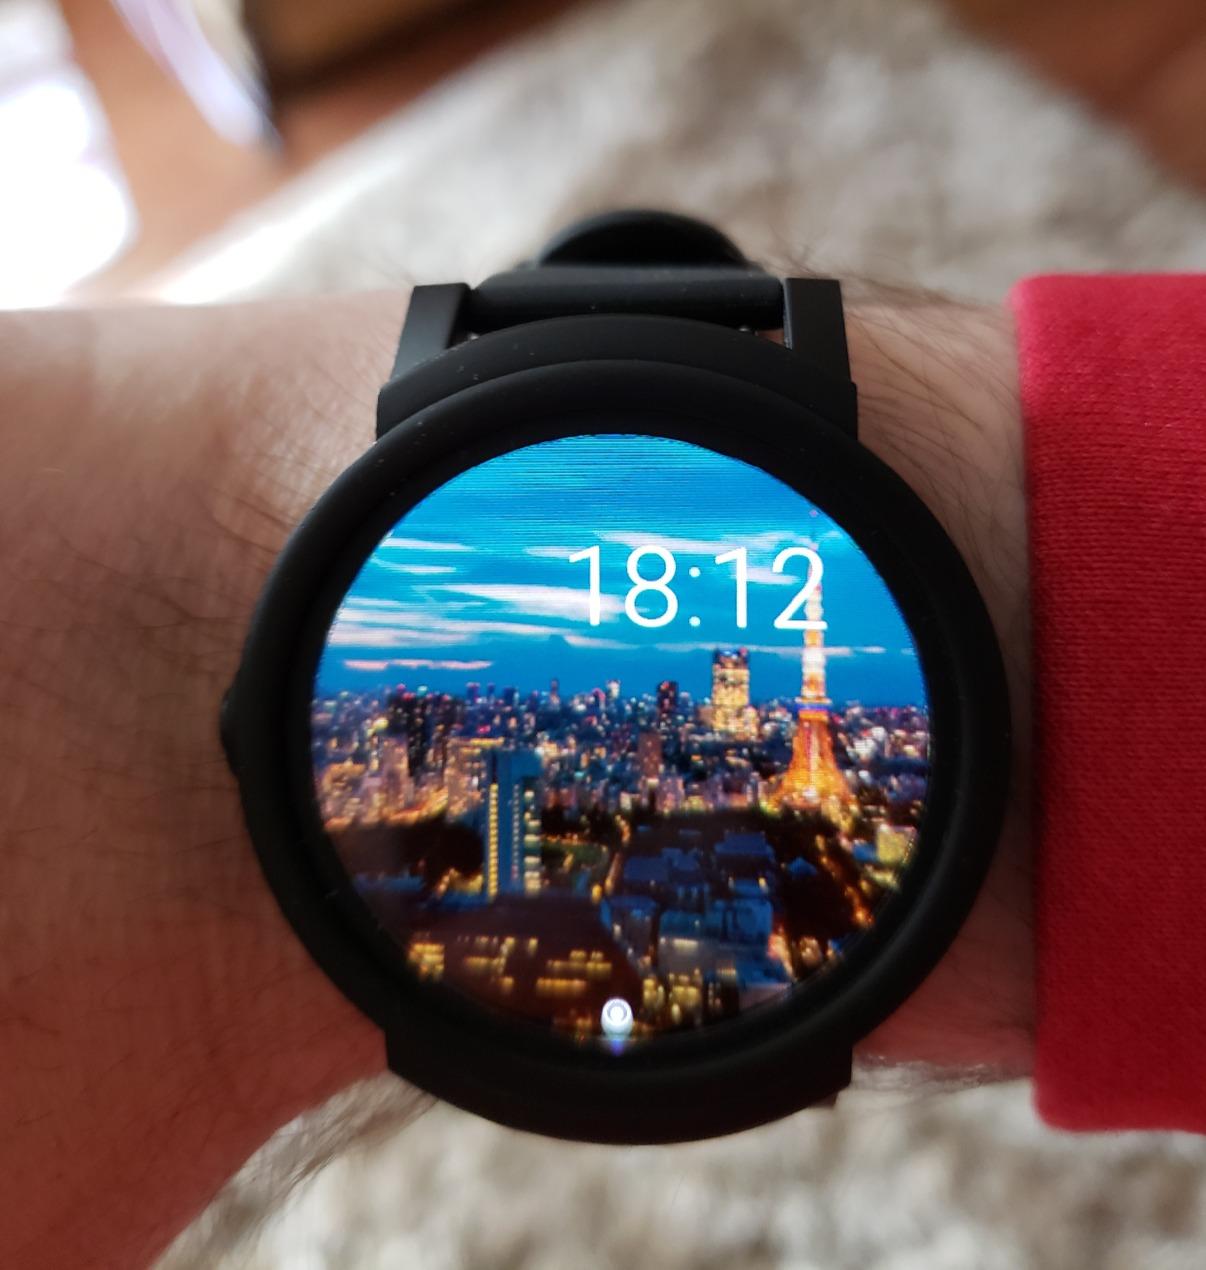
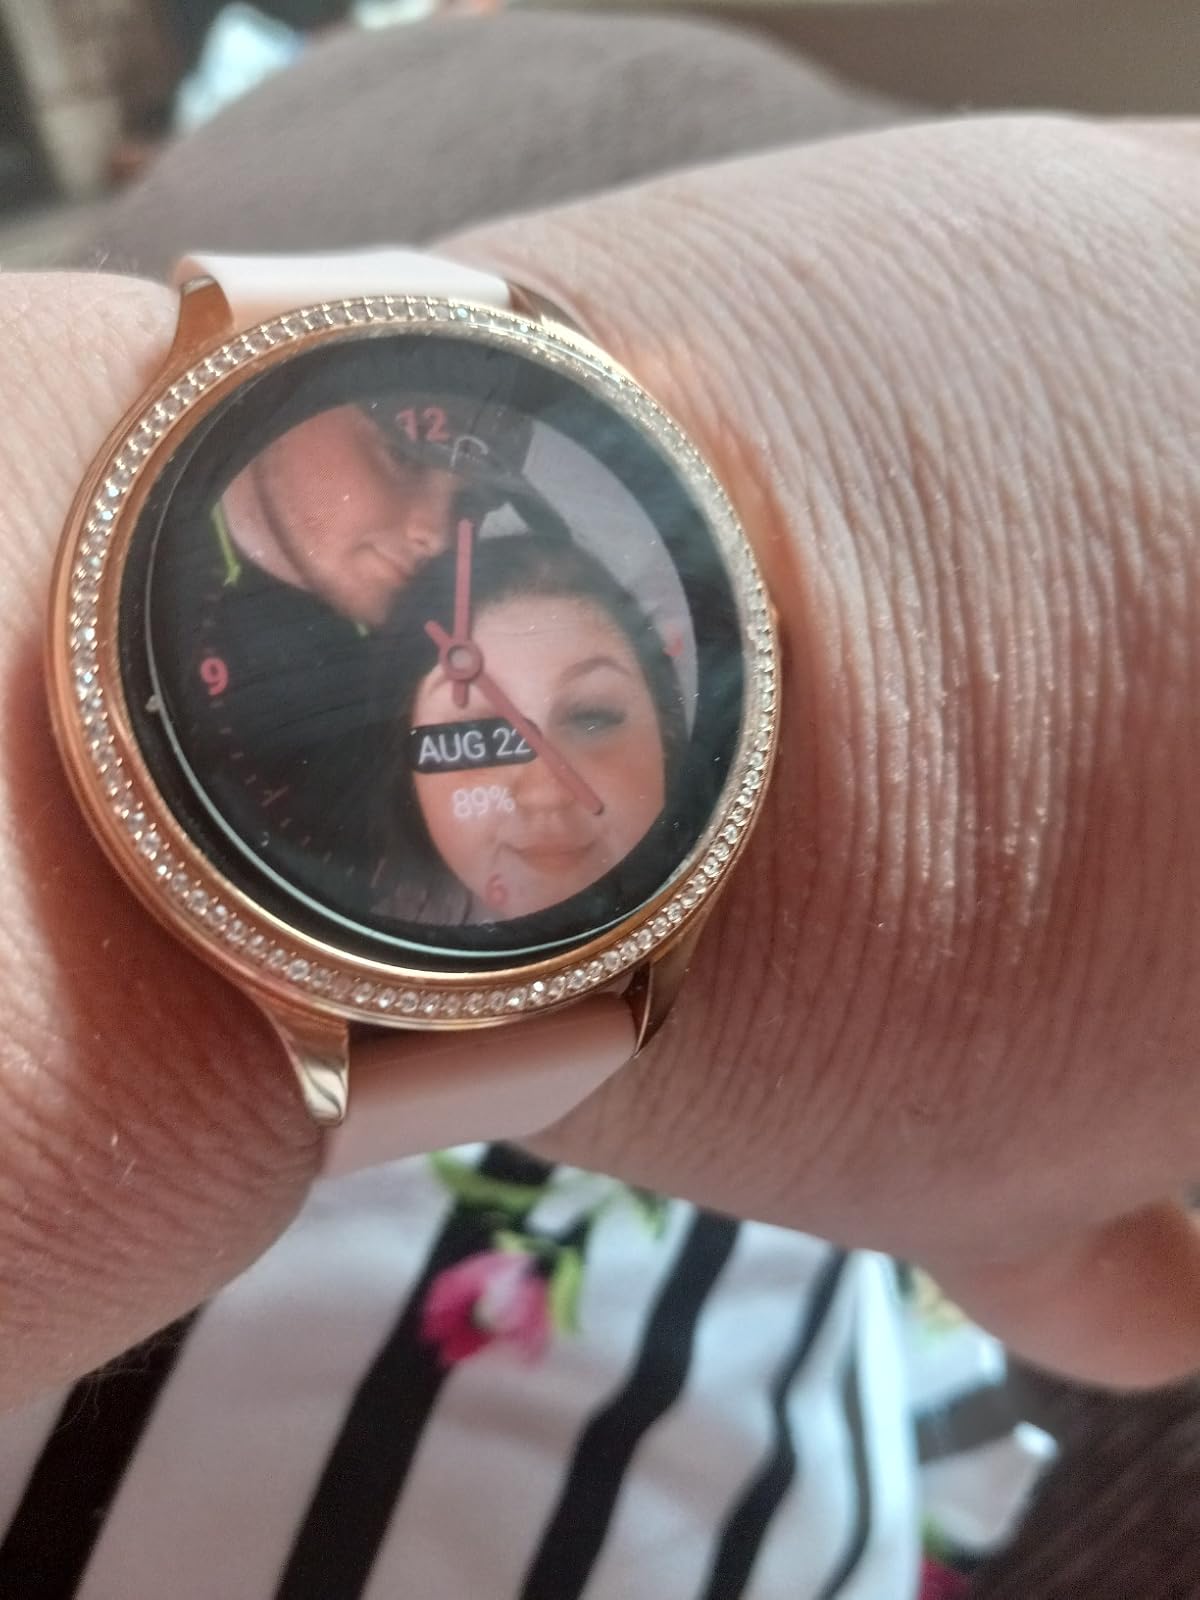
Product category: smartwatch
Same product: no